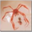
Label: cra